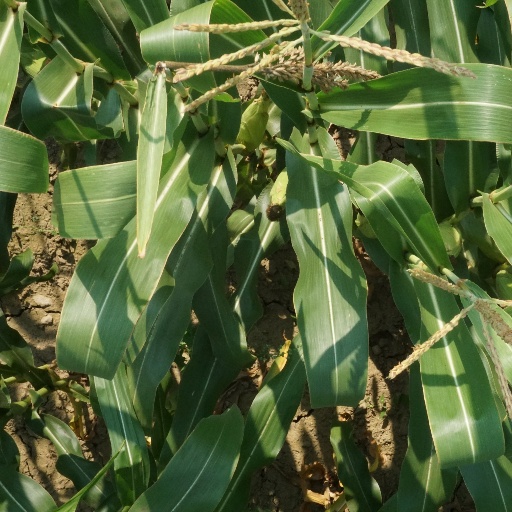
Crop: maize; corn